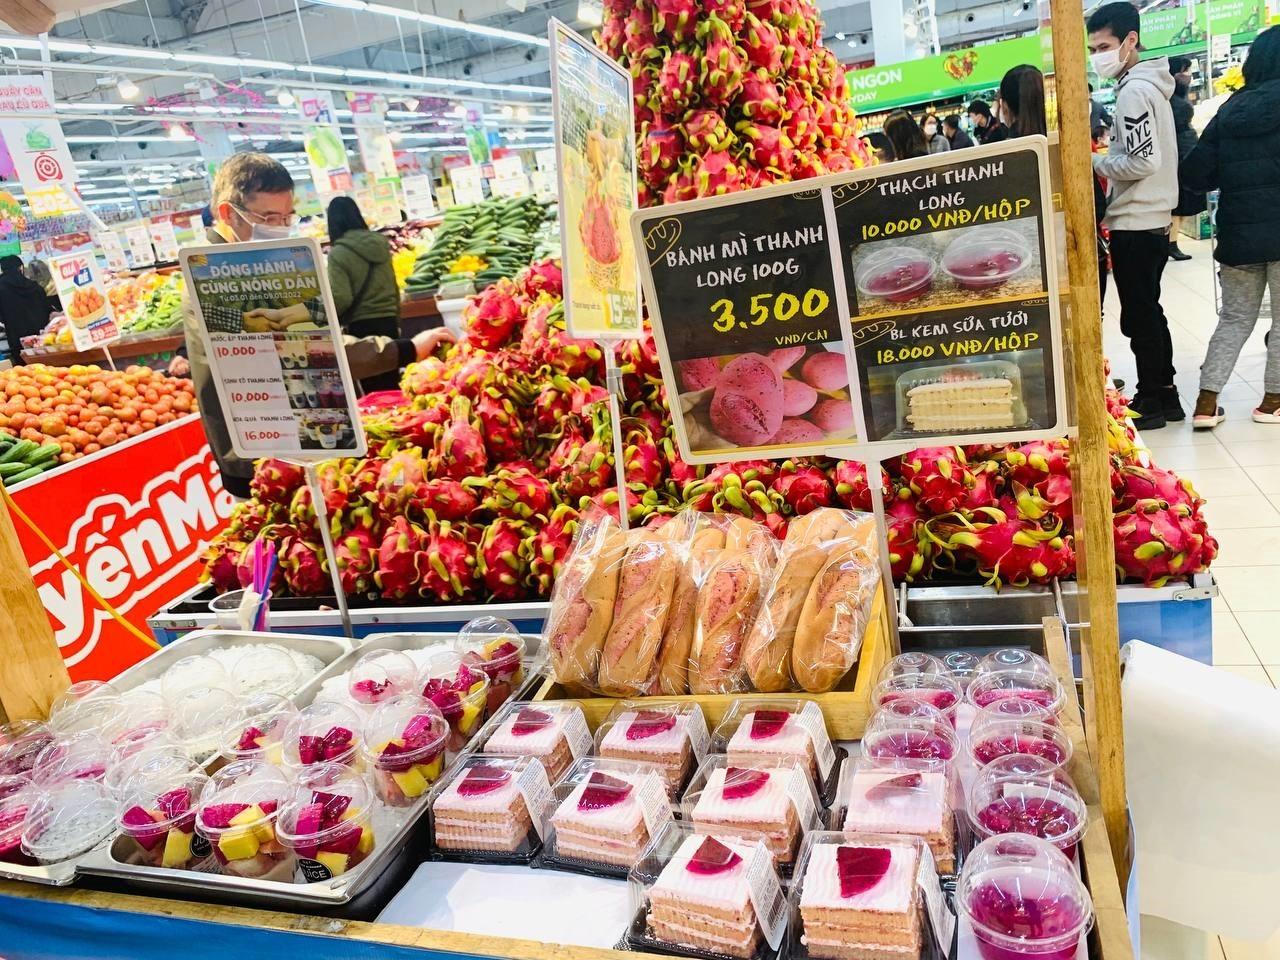
có nhiều mặt hàng làm từ thanh long ở trên quầy hàng